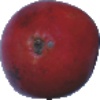
Label: Pomegranate 1